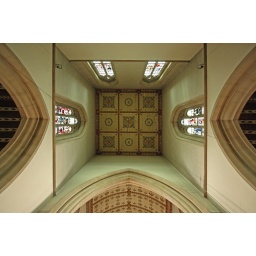
The tower of the church of St John the Evangelist in Cowley was built c.1902 although the church by Bodley is from 1894-6.